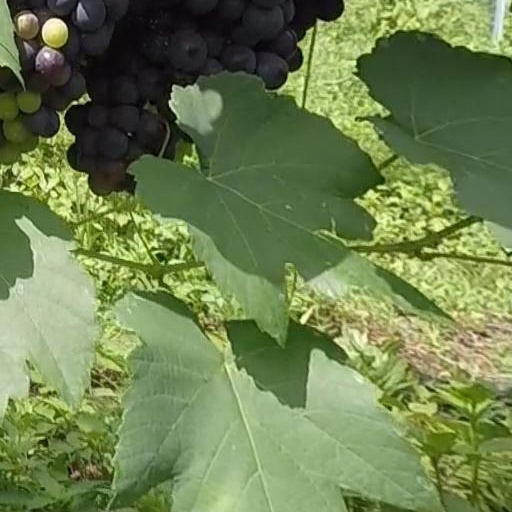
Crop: grape